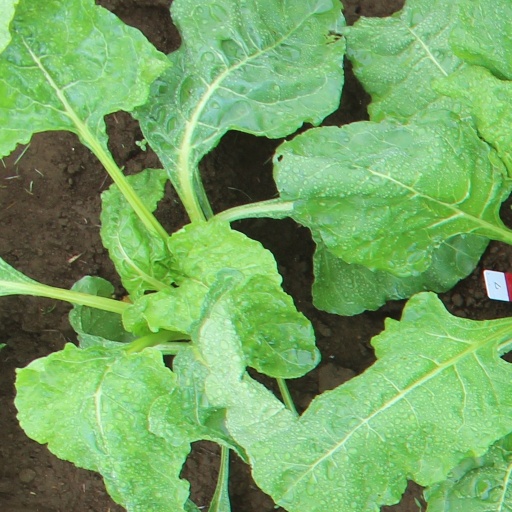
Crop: sugar beet